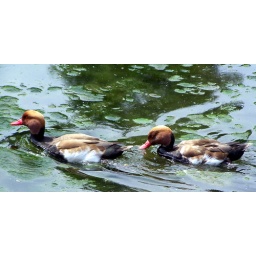
Two male red crested pochards in the Park Lake at Grange over Sands today.